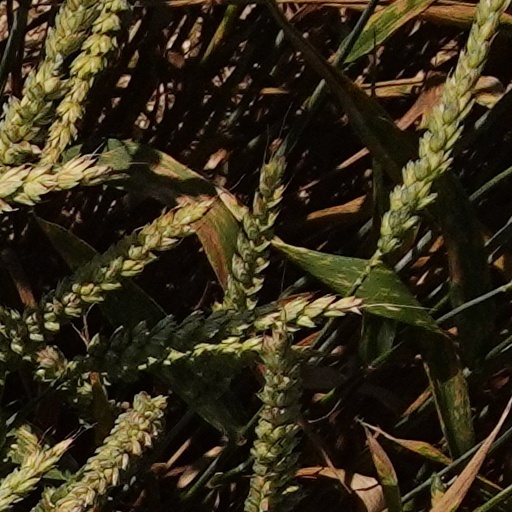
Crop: wheat